Perissery

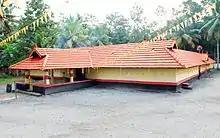
Sree Narayanapuram Thrikkayil Temple

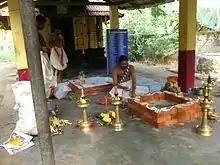
Pazhayar Sree Dharma Sastha Temple

Perissery is a village situated west of Chengannur Railway Station in Alappuzha district, Kerala, India.